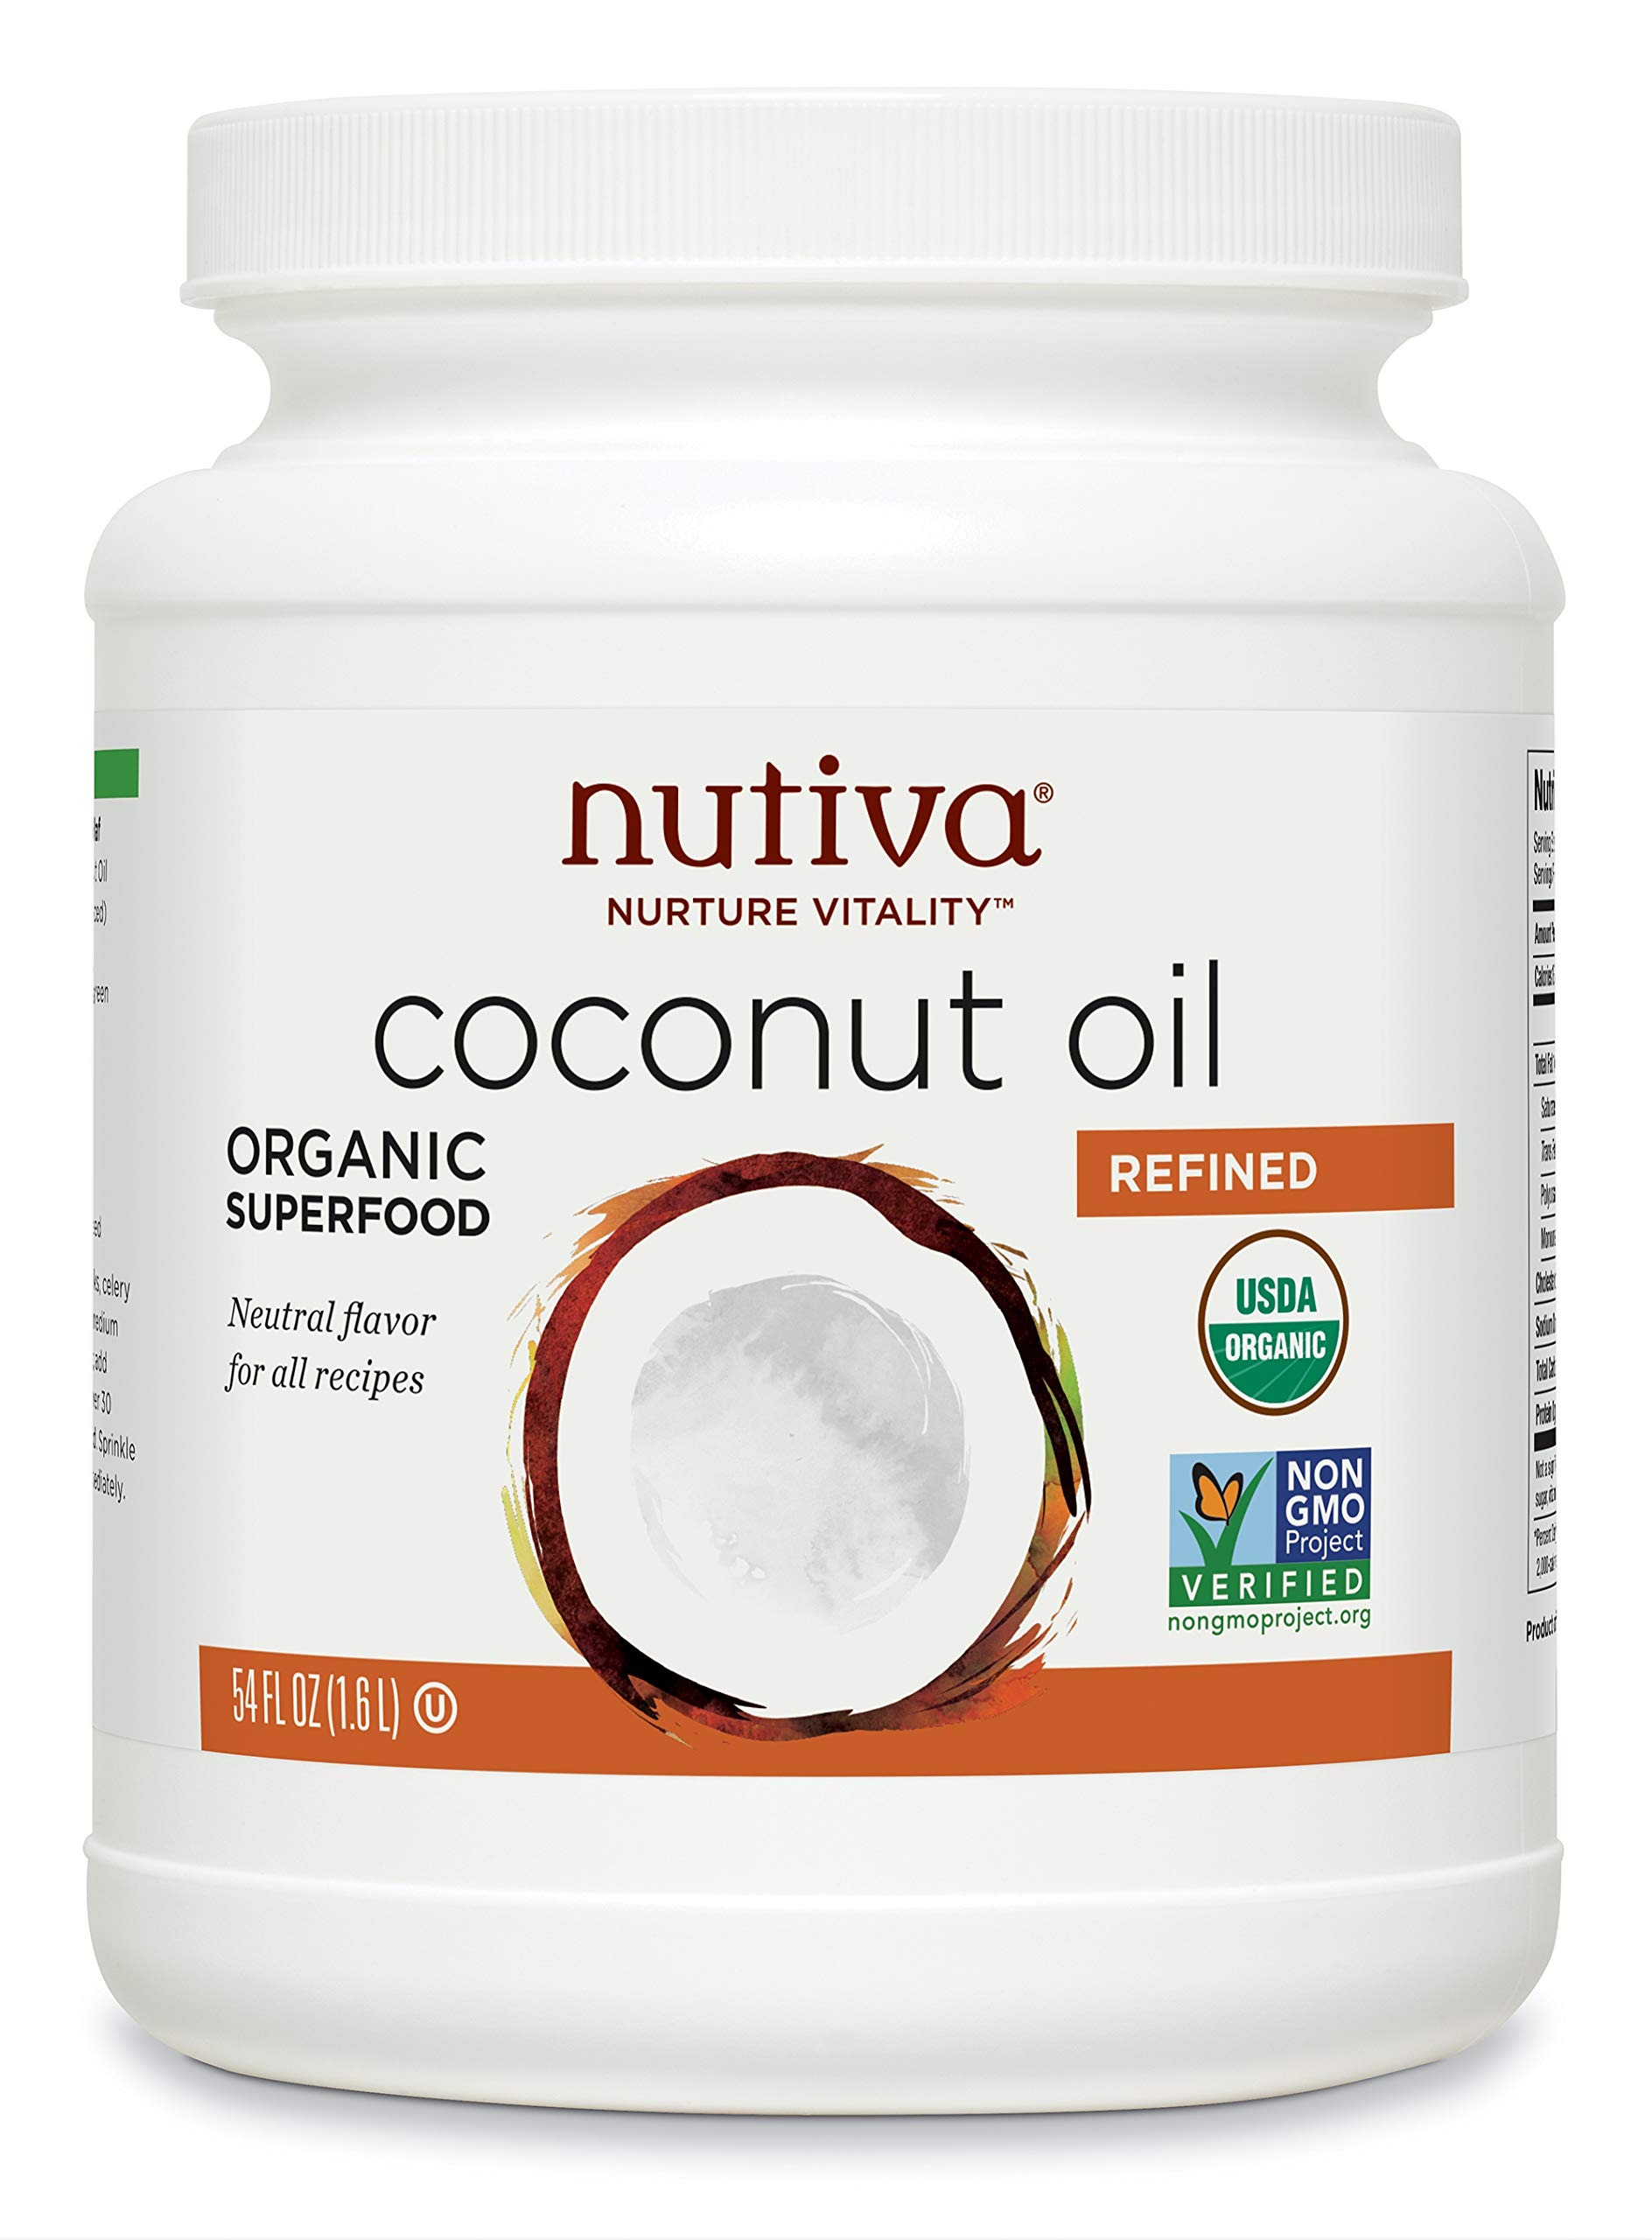
Item Name: Nutiva Organic, Neutral Tasting, Steam Refined Coconut Oil from non-GMO, Sustainably Farmed Coconuts, 54 Fl Oz (Pack of 1)
Bullet Point 1: NATURALLY EXTRACTED and NUTRIENT DENSE: Nutiva’s all-natural steam refining process yields a pure, taste and odor free, nutrient-rich oil containing 63% medium chain triglycerides and 50% lauric acid without the use of dangerous and harmful chemicals or hexane.
Bullet Point 2: NEUTRAL FLAVOR AND ODOR: Nutiva Organic, Steam Refined Coconut Oil has a neutral odor and flavor making it an ideal option for use in any recipe where a coconut flavor is not desired.
Bullet Point 3: IDEAL FOR COOKING: Nutiva Organic, Steam Refined Coconut Oil has a higher smoke point at 400°F than virgin coconut oil (350°F) and is perfect for frying and sautéing.
Bullet Point 4: COMMITMENT TO QUALITY: Nutiva partners with organic farmers to source the world’s finest fresh, organic virgin coconuts and stringently adheres to USDA certified organic and non-GMO guidelines to deliver superfood that is good for you and good for the planet.
Bullet Point 5: EASY TO USE PACKAGING: Nutiva Organic, Steam Refined Coconut Oil is packaged in safe, convenient, BPA-free packaging.
Value: 54.0
Unit: Fl Oz

Price: 11.315